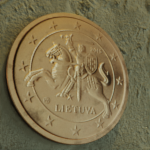
Coin value: 1cent
Country: lt
Edition: standard